Park Street Collegiate Institute

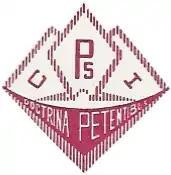
The official logo of PSCI.

Park Street Collegiate Institute (PSCI) was a secondary school located in Orillia, Ontario, Canada. It was built in 1961 to help with the overflow of students from Orillia District Collegiate & Vocational Institute. In March 2008, a review process was started to consolidate Orillia's three public high schools into two buildings as a result of cost of maintenance of the aging buildings and the declining enrollment at PSCI.